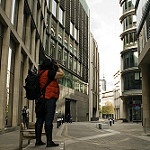
Scene: Outdoor